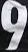
Number: 9